Victorian Railways B class (diesel)

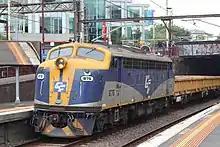
B76 (no.1 end) at Hawthorn heading back to North Dynon on a MTM works train.

In February 2024, B72, which is under the custody of Steamrail, moved under its own power for the first time since its withdrawal in 1986. On 7 March, it was unveiled in full VicRail teacup scheme (its No. 1 end had previously been painted in teacup, with the No. 2 end being painted in V/Line orange, for the 2020 open day).